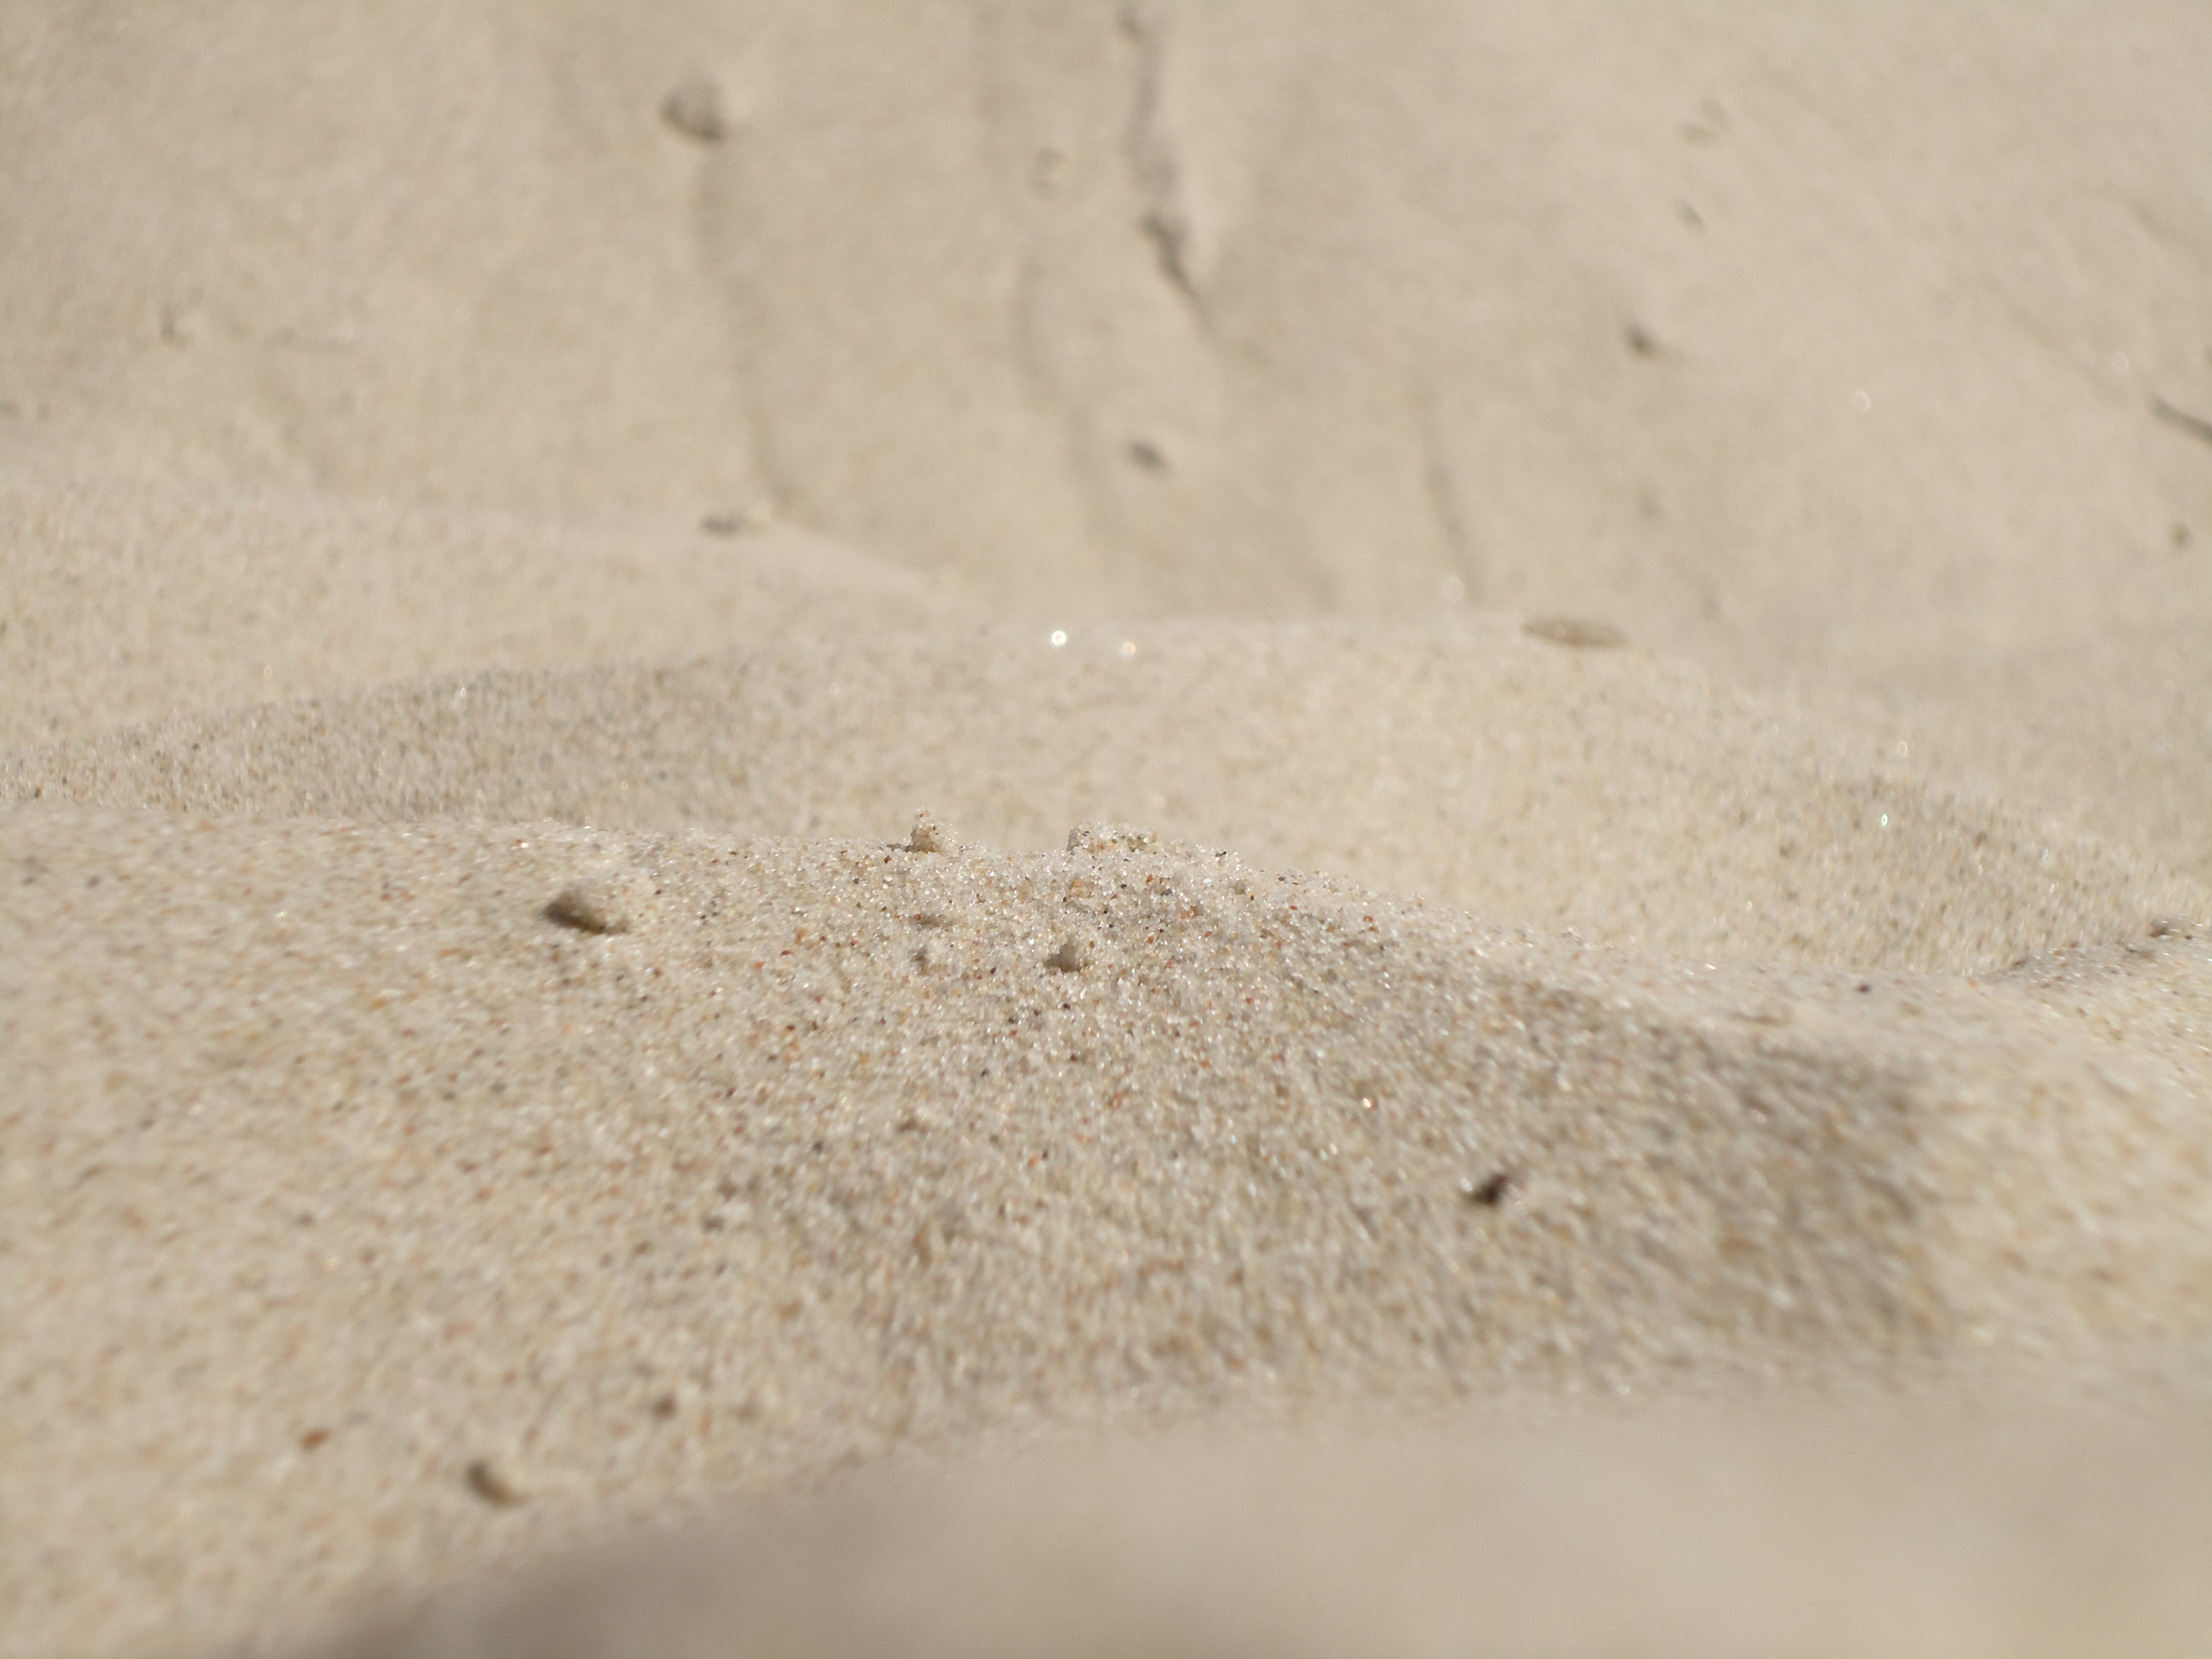
beach, nature, sand, wood, floor, summer, soil, material, close up, plaster, flooring, grass family